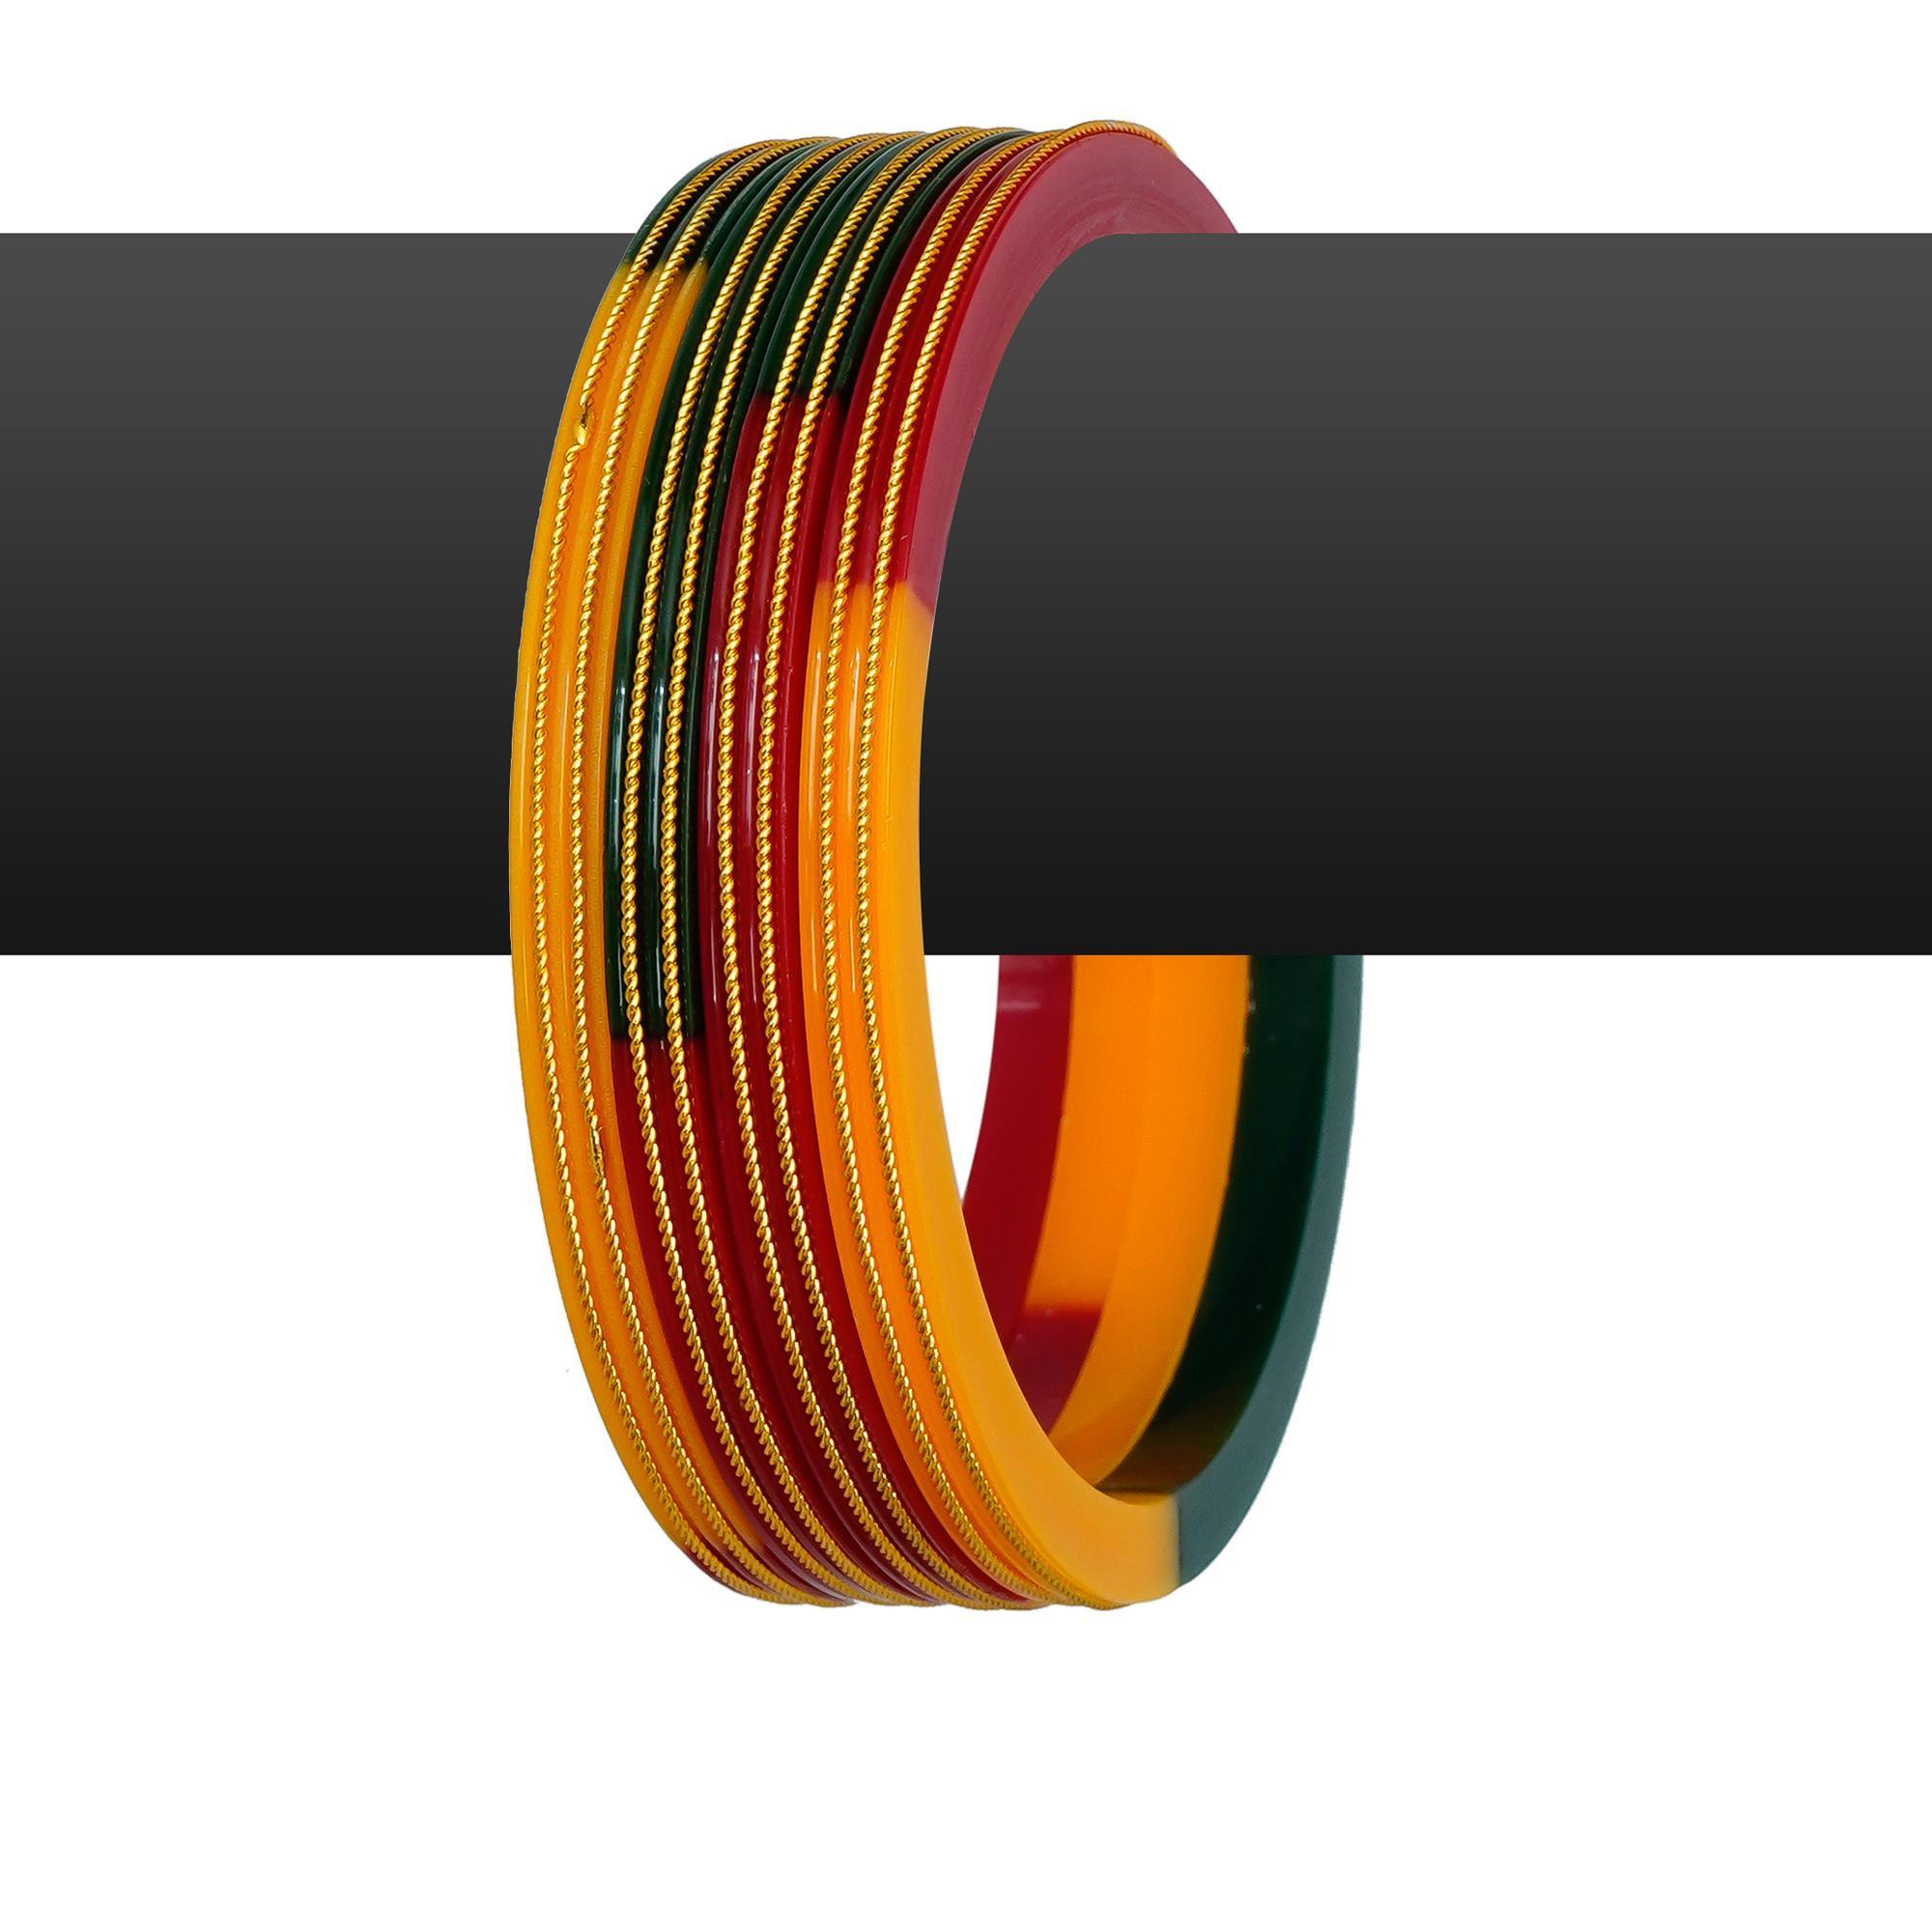
Joyeria Fashions Plastic Bangles Set (Pack of 4 Bangles)
Type: Bracelets & Bangles
Brand: Joyeria Fashions
Price: Rs. 208
Joyeria Fashions presents you long-lasting and ever-shining bangles, Get the beautiful ethnic look with these classic designer bangles, which are durable and does not get black easily even when worn daily, makes it a perfect piece of jewellery that can be worn with your favorite outfit to give it an ultimate glow. Joyeria Fashions presents you long-lasting and ever-shining bangles, Get the beautiful ethnic look with these classic designer bangles, which are durable and does not get black easily even when worn daily, makes it a perfect piece of jewellery that can be worn with your favorite outfit to give it an ultimate glow.
Features: Elegant and Classic Design Gold Bangles for Girls and Women. Comes in Pack of ...........,Type : Set of ....... Bangles, Goldplated, Long Lasting Shining even with daily wear,Intricate design and detailed designing,Ideal to wear at all parties, weddings, goes well with ethnic dress, Perfect gift for your friend